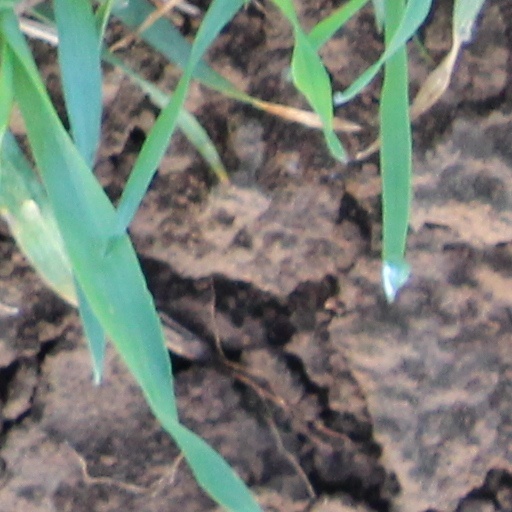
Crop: wheat